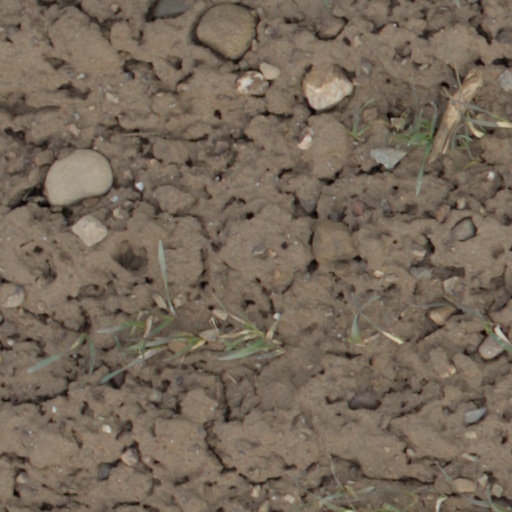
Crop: wheat